Sonno Profondo

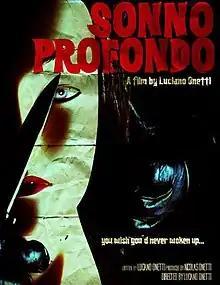
Film poster

In spite of being shot in Argentina, the film's screenplay is written in Italian. The movie is set in the 1970s. "Sonno Profondo" is a feature film directed and written by Luciano Onetti and produced by Nicolás Onetti. The film had excellent reviews after its World Premiere at Sitges 2013.